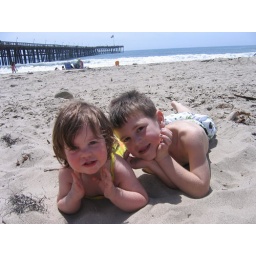
These two were the diehard water hounds this time around and weren't afraid of a little sand either.